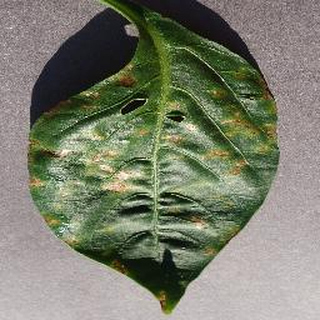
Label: bell_pepper_bacterial_spot